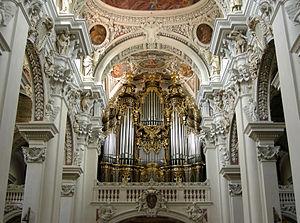
Le plus grand orgue d'Europe avec 17.774 tuyaux dans la Cathédrale St. Stephan de Passau, Allemagne. Polski: Największe organy w Europie z 17.774 piszczałkami, znajdujące się w bazylice pw. św. Stefana w Passau w Niemczech.